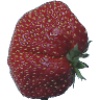
Label: Strawberry Wedge 1